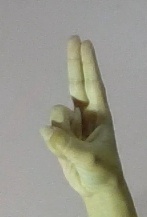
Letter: taa